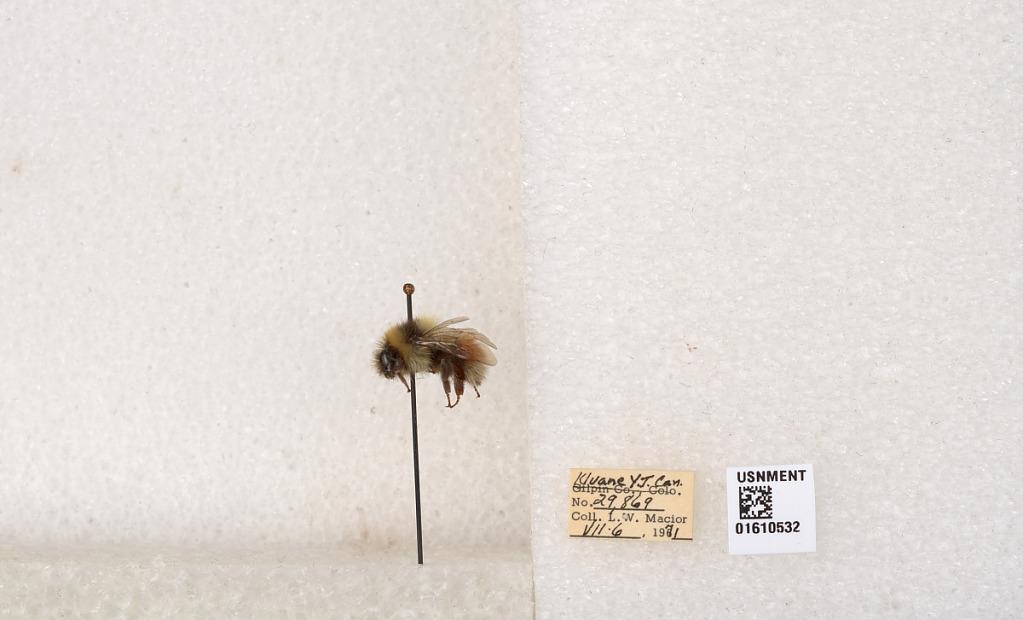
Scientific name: Bombus (Pyrobombus) sylvicola Kirby
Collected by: L. Macior
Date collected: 1971-7-6
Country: Canada
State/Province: Yukon Territory
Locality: Kluane National Park and Reserve
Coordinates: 60.7493, -139.504